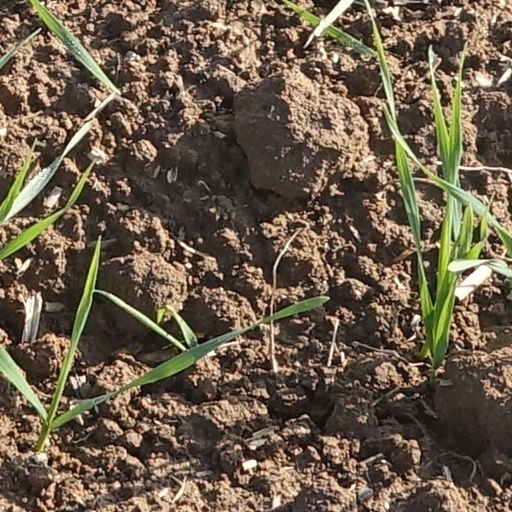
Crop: wheat